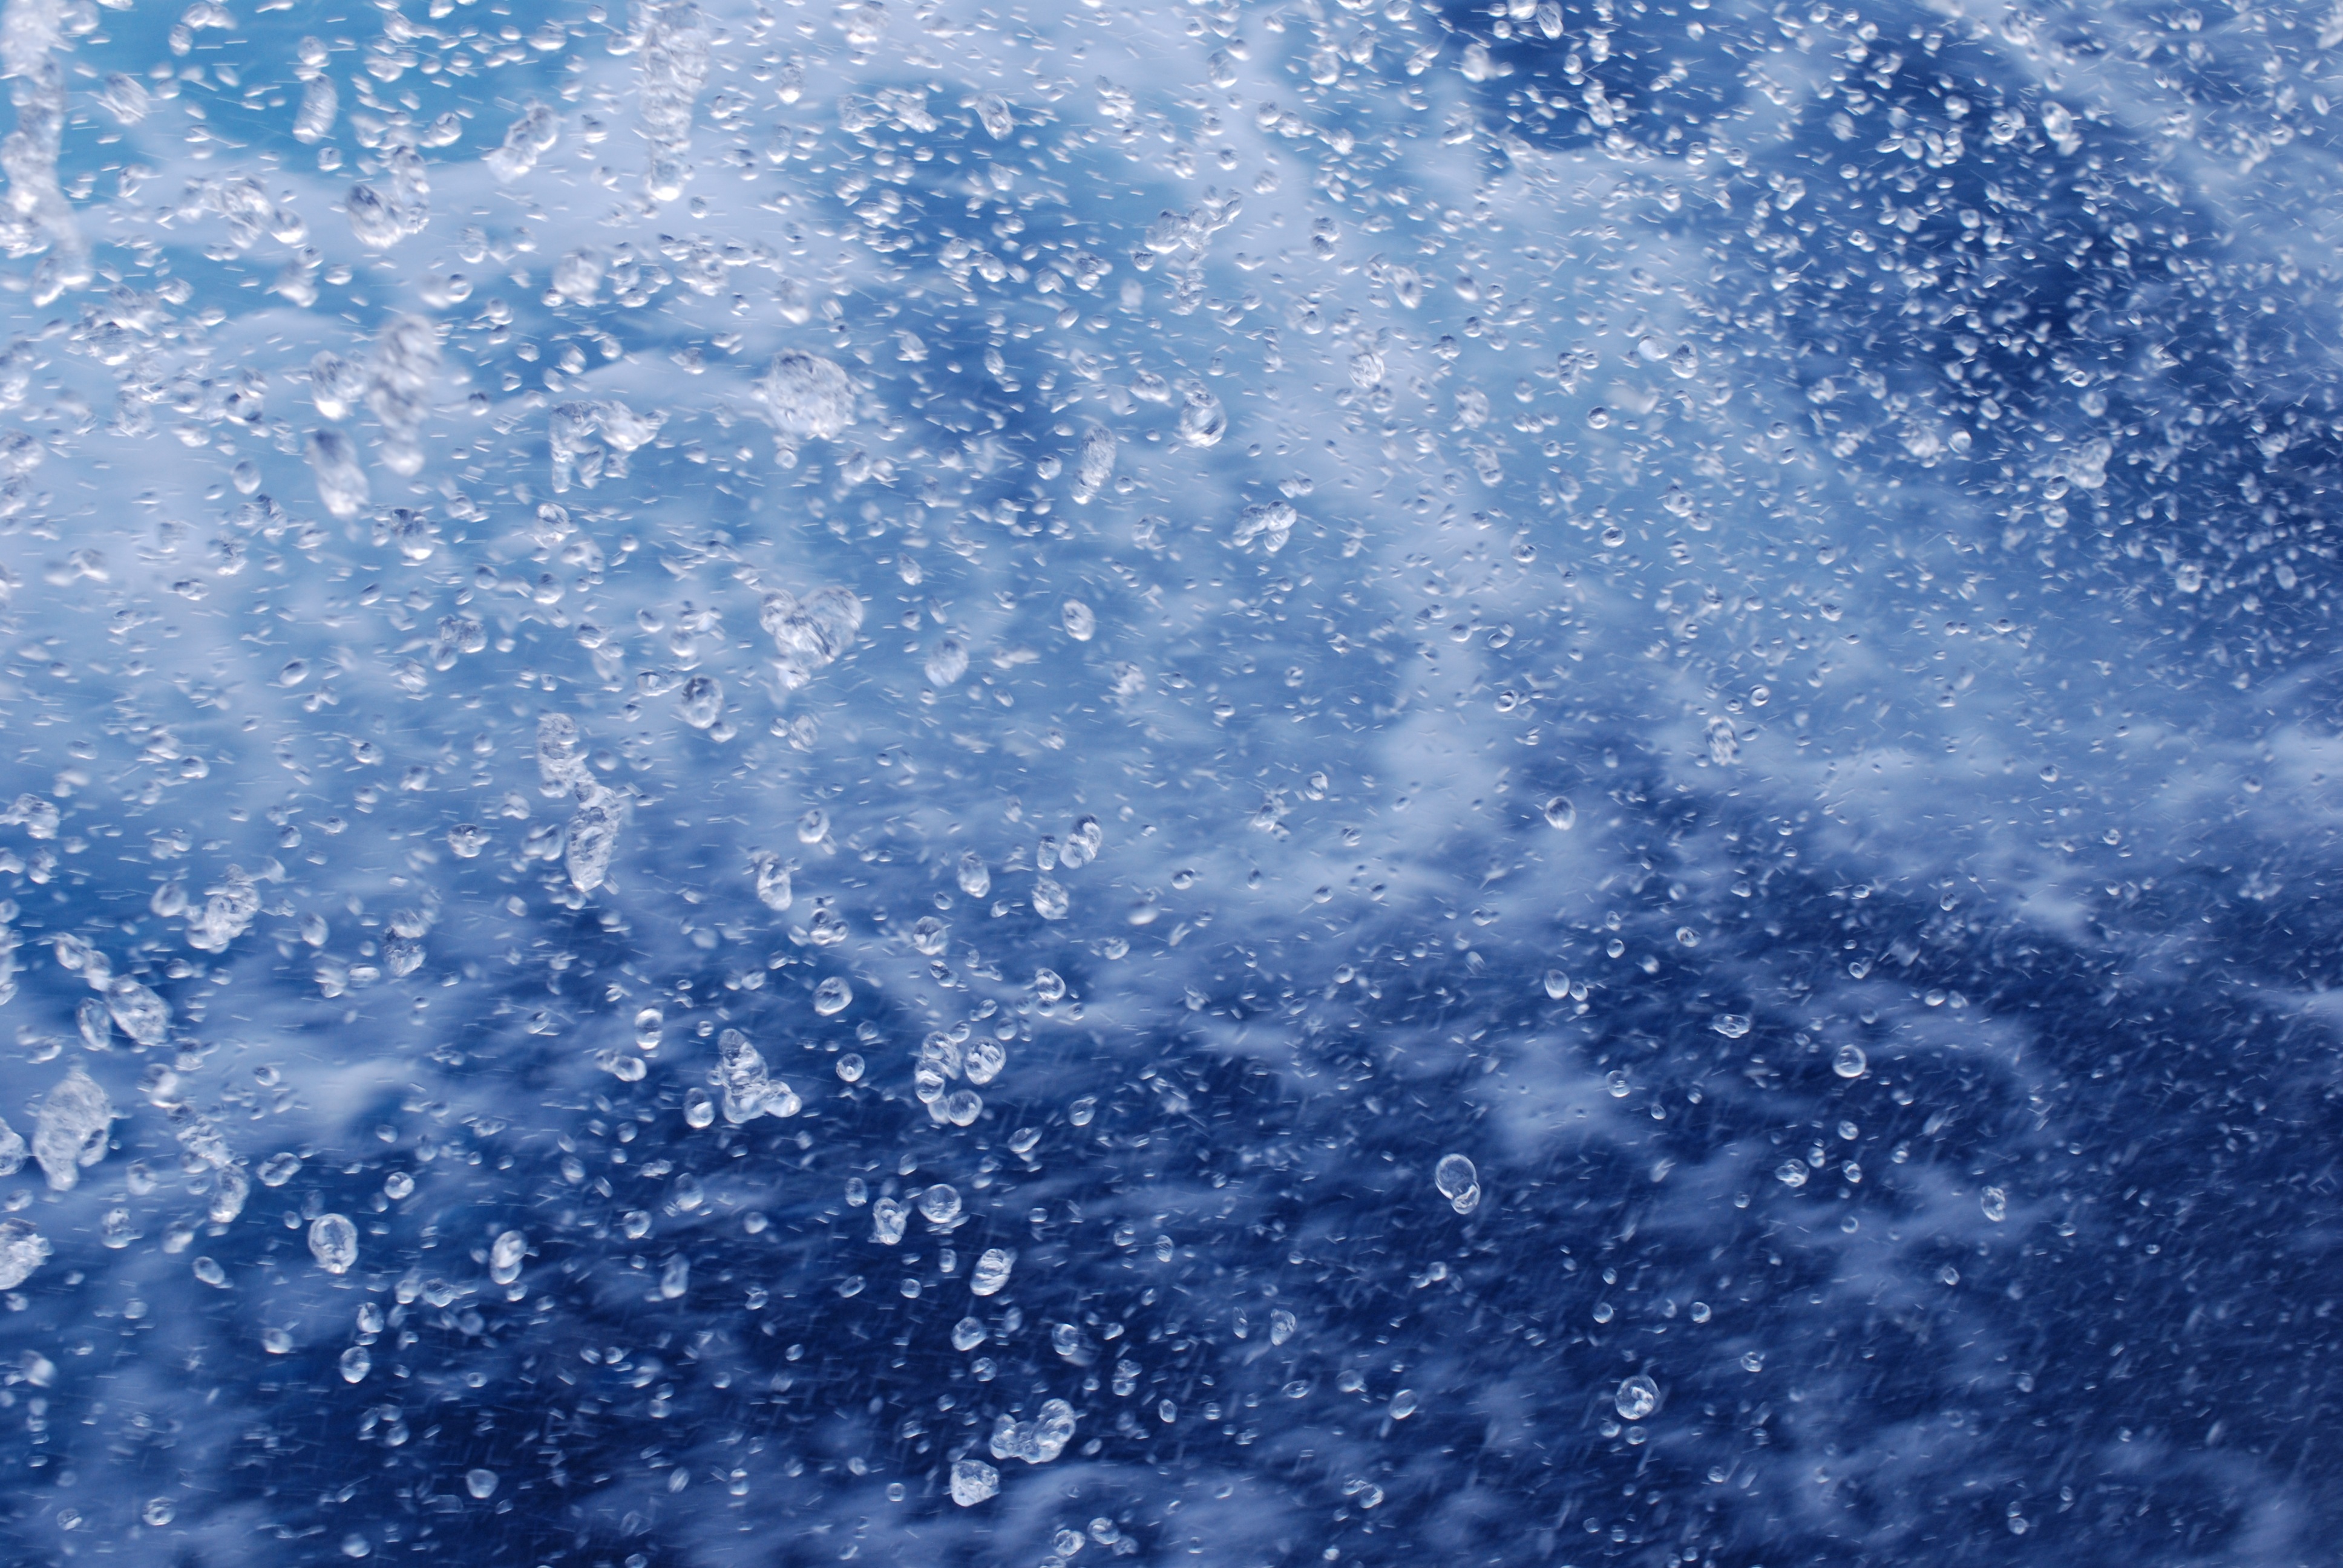
sea, water, nature, ocean, sky, sunlight, wave, frost, atmosphere, ice, blue, drops, freezing, spetters, computer wallpaper, wind wave